Fredy Montero

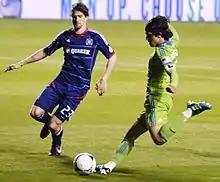
Montero (right) crosses the ball in front of Chicago Fire defender Arne Friedrich

Montero was acquired by Seattle Sounders in January 2009 on loan from Deportivo Cali. There were unconfirmed reports that suggested Montero's contract was owned by a third-party. Montero adapted well to the club, scoring nine goals in nine preseason games. He made his MLS debut on 19 March 2009, in the 2009 season opener against New York Red Bulls, and scored the first and third goals in club history. Montero was named the MLS Player of the Week for the first week of the 2009 MLS season for his two goals. An additional goal against Real Salt Lake helped Montero be named MLS Player of the Month for March 2009 as he won the first two Goals of the Week.